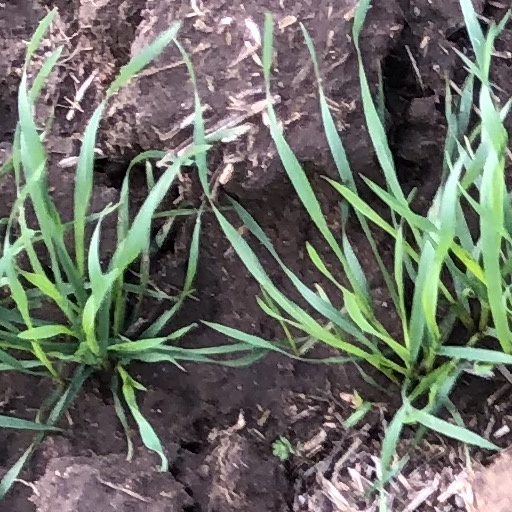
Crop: wheat